Mammals of Glacier National Park (U.S.)

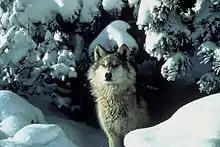
Northern Rocky Mountain wolf

A gray wolf or grey wolf ("Canis lupus"), often known simply as the wolf which is the largest wild member of the family Canidae. It is an ice age survivor originating during the Late Pleistocene around 300,000 years ago. DNA sequencing and genetic drift studies reaffirm that the gray wolf shares a common ancestry with the domestic dog ("Canis lupus familiaris"). Although certain aspects of this conclusion have been questioned, the main body of evidence confirms it. A number of other gray wolf subspecies have been identified, though the actual number of subspecies is still open to discussion. Northwestern wolves are typically apex predators in the ecosystems they occupy.